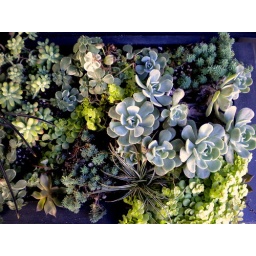
Spotted in a window box on Society St. October 31, 2009